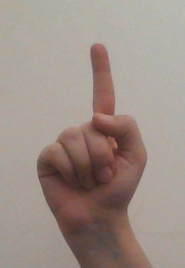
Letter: bb